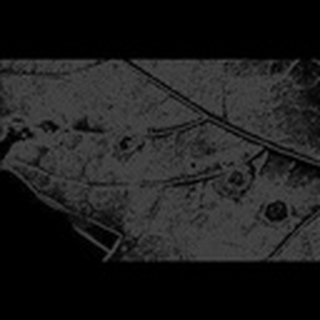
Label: cotton_target_spot